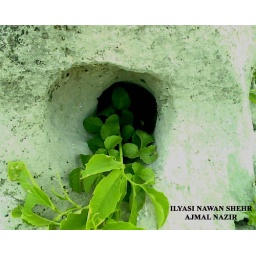
little grassy trees in a hole of a rock on the hill of ilyasi nawanshehr abbottabad.